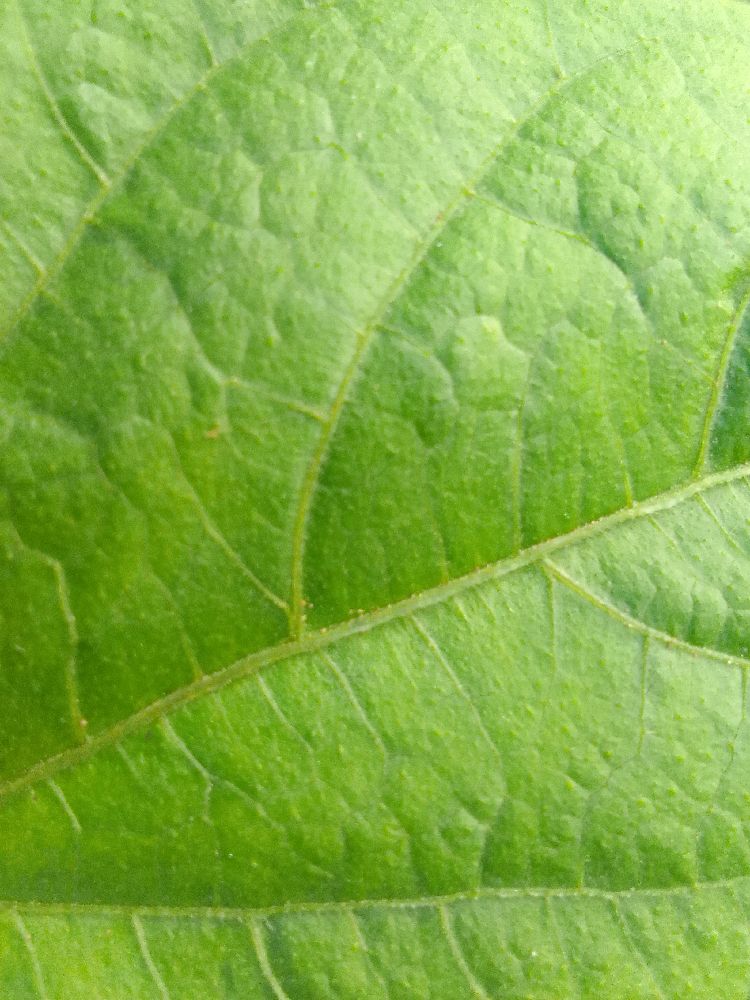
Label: healthy